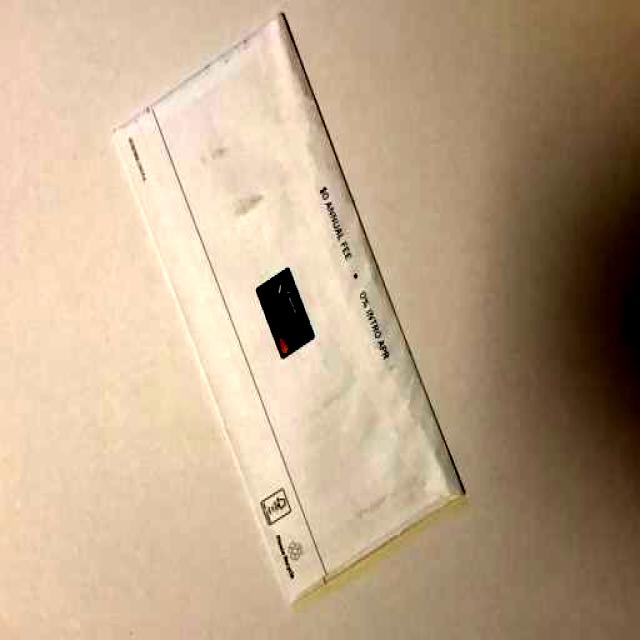
Label: Paper